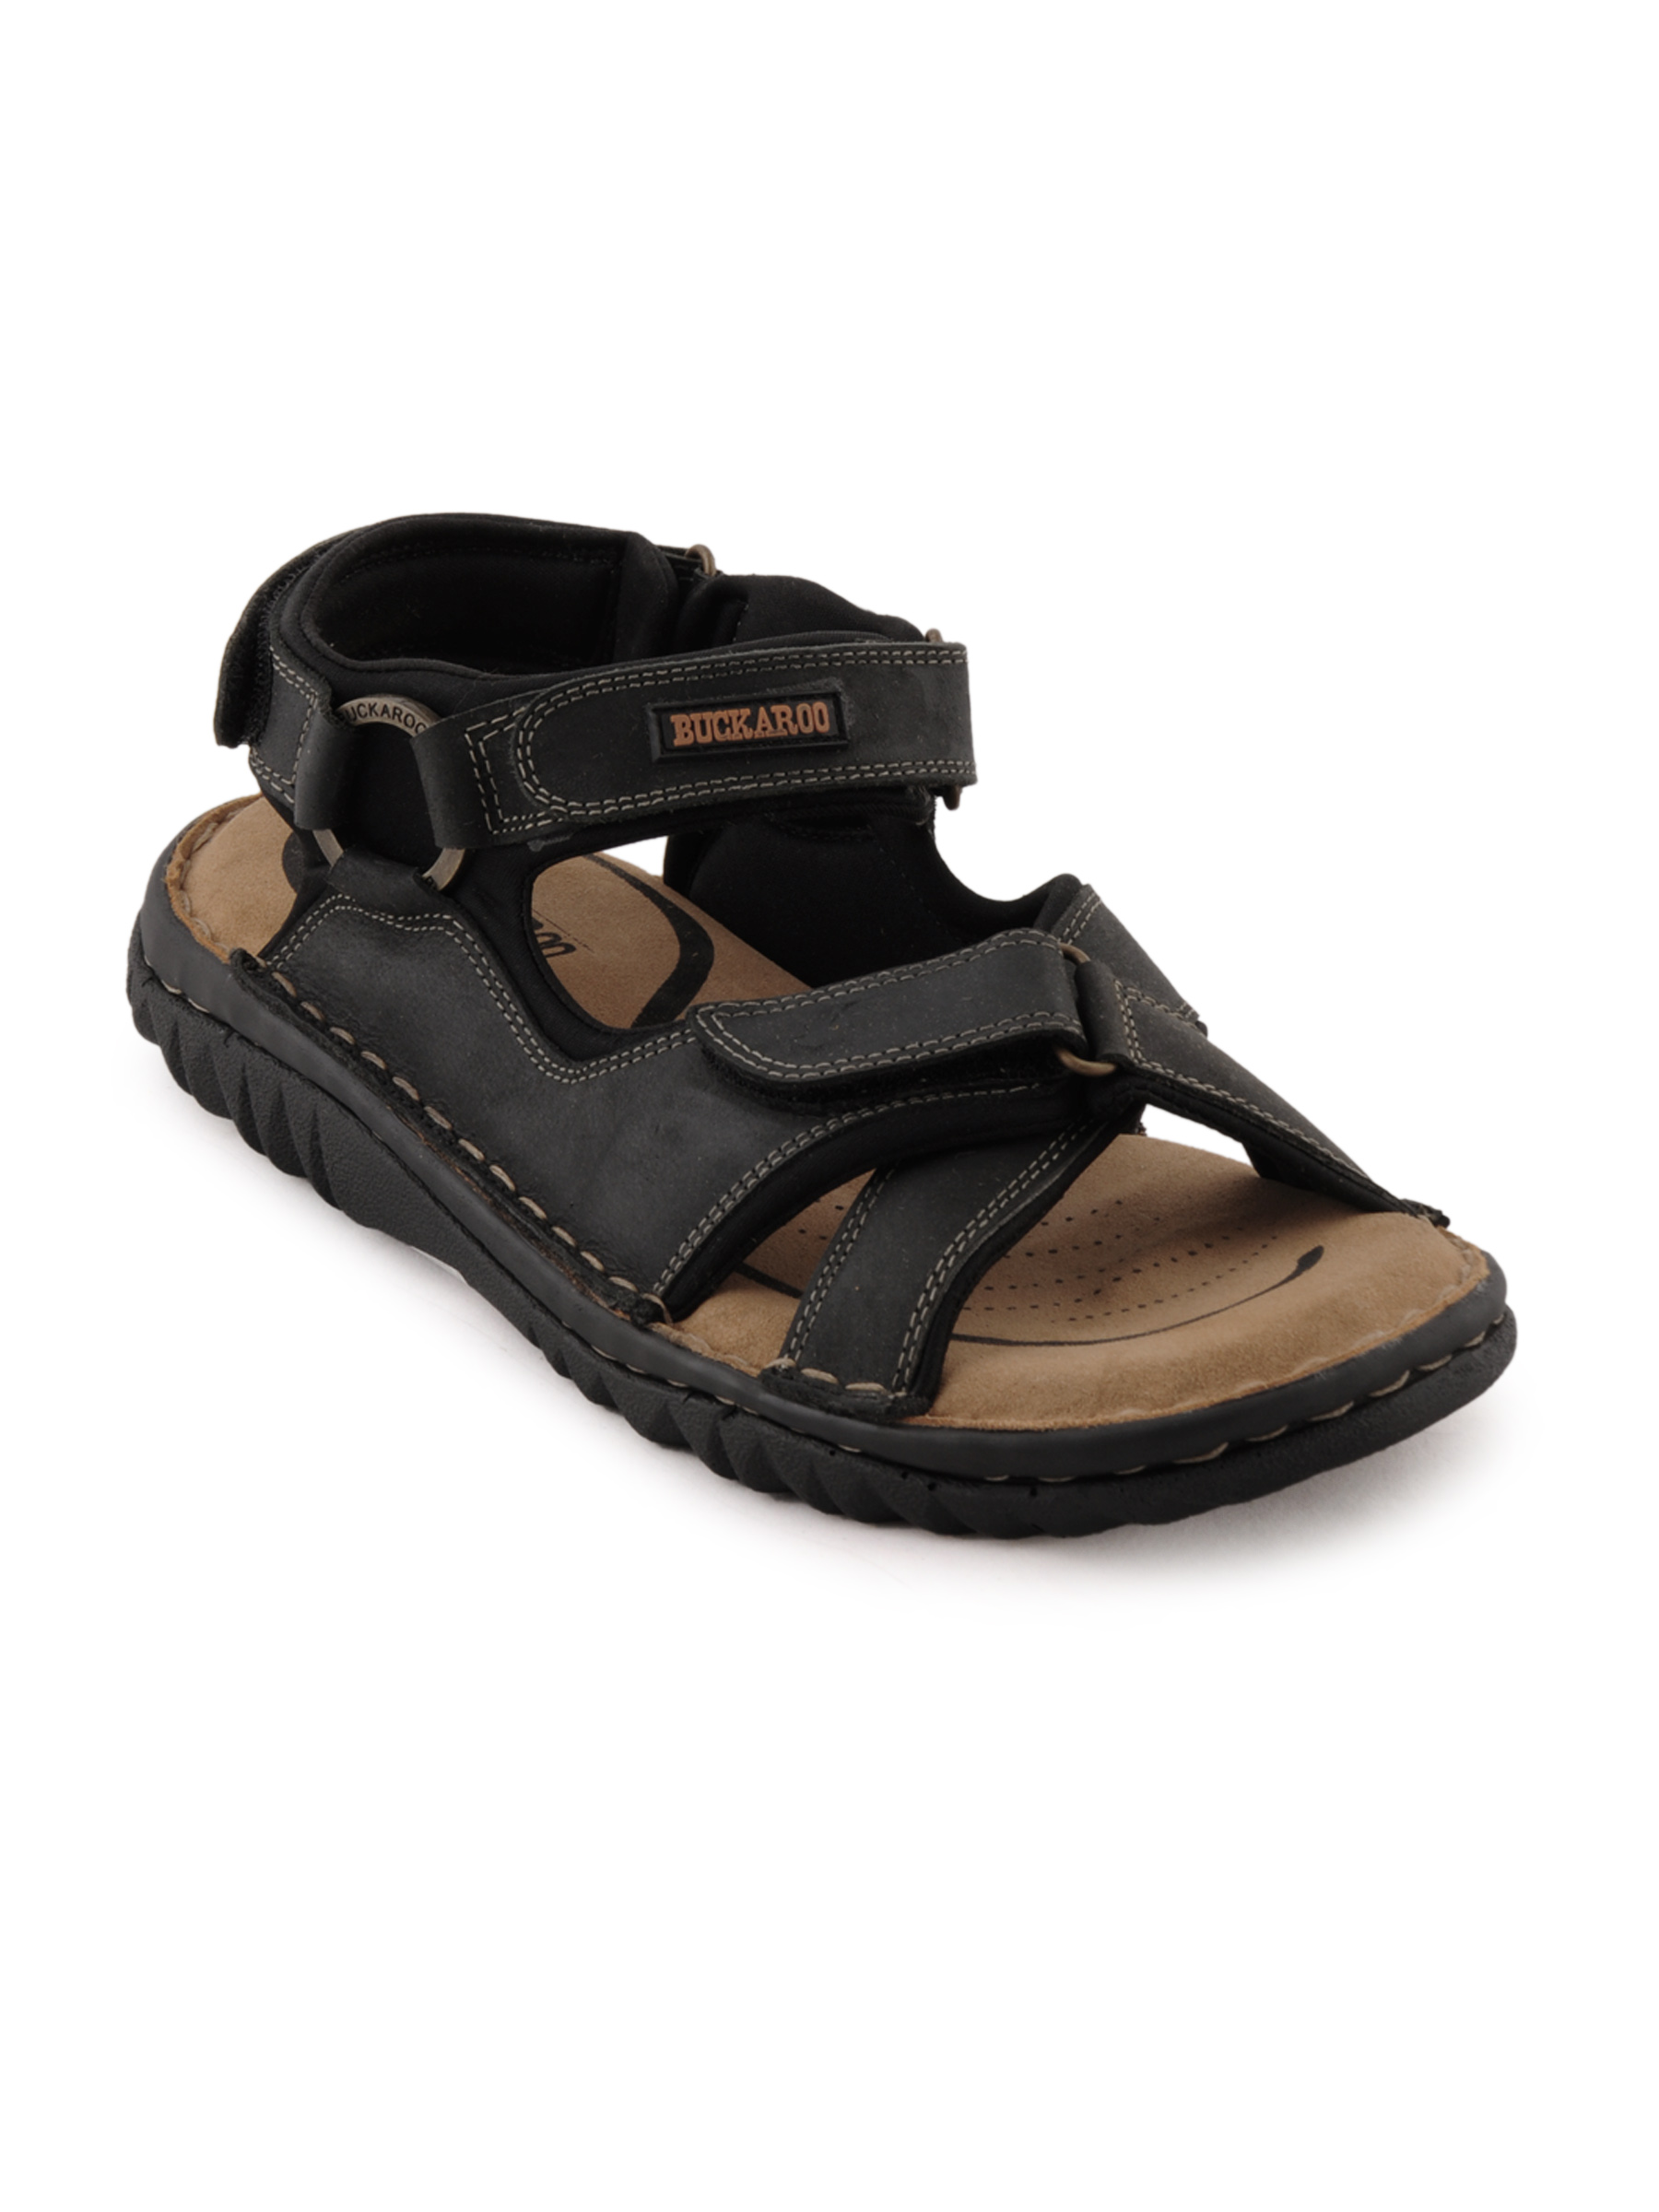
Buckaroo Men Luz Black Sandals
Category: Footwear / Sandal / Sandals
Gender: Men
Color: Black
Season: Winter 2011
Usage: Casual